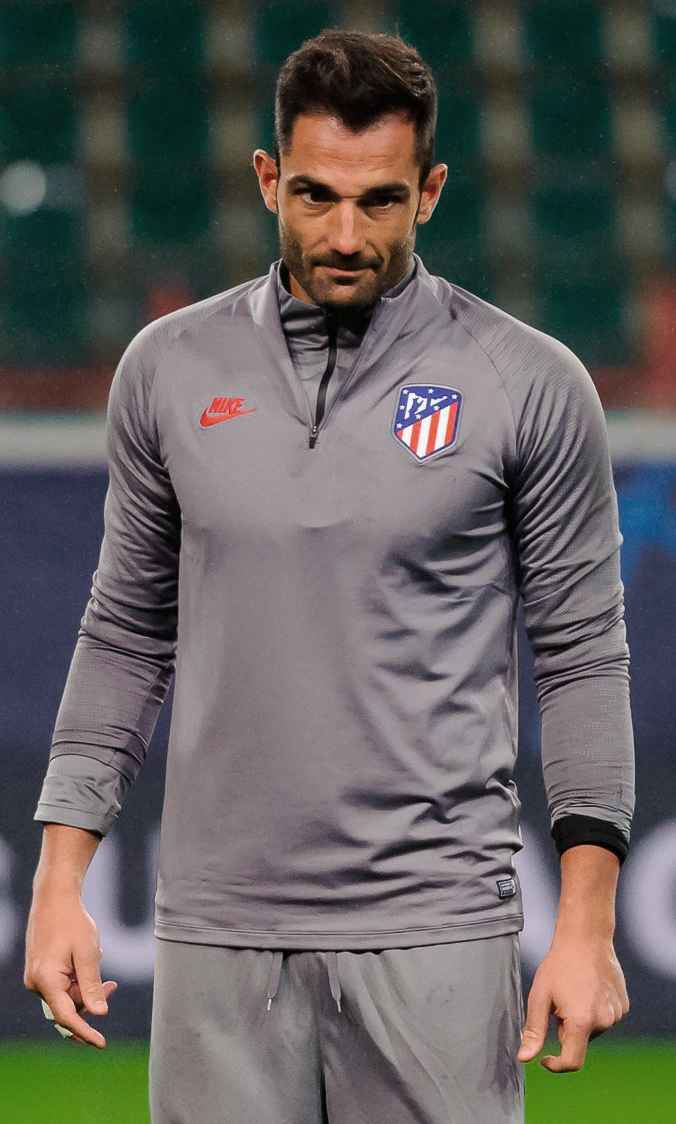
อันโตนิโอ อาดัน

| name = อันโตนิโอ อาดัน
| image = Antonio Adán.jpg
| caption = อาดันขณะเล่นให้กับอัตเลติโกเดมาดริดเมื่อ ค.ศ. 2019
| fullname = อันโตนิโอ อาดัน การ์ริโด
| birth_place = มาดริด ประเทศสเปน
| height = 1.90 เมตร
| position = ผู้รักษาประตู
| currentclub = สปอร์ติงลิสบอน
| clubnumber = 1
| youthyears1 = 1997–2004 | youthclubs1 = Real Madrid CF (youth)|เรอัลมาดริด
| years1 = 2004–2006 | clubs1 = เรอัลมาดริด เซ | caps1 = 51 | goals1 = 0
| years2 = 2006–2010 | clubs2 = สโมสรฟุตบอลเรอัลมาดริดกัสติยา|เรอัลมาดริด เบ | caps2 = 84 | goals2 = 0
| years3 = 2010–2013 | clubs3 = สโมสรฟุตบอลเรอัลมาดริด|เรอัลมาดริด | caps3 = 7 | goals3 = 0
| years4 = 2013–2014 | clubs4 = คัลยารีกัลโช|คัลยารี | caps4 = 2 | goals4 = 0
| years5 = 2014–2018 | clubs5 = เรอัลเบติส|เบติส | caps5 = 160 | goals5 = 0
| years6 = 2018–2020 | clubs6 = อัตเลติโกมาดริด | caps6 = 2 | goals6 = 0
| years7 = 2020– | clubs7 = สปอร์ติงลิสบอน | caps7 = 74 | goals7 = 0
| totalcaps = | totalgoals =
| nationalyears1 = 2002 | nationalteam1 = Spain national under-16 football team|สเปน อายุไม่เกิน 16 ปี | nationalcaps1 = 5 | nationalgoals1 = 0
| nationalyears2 = 2002–2005 | nationalteam2 = Spain national under-17 football team|สเปน อายุไม่เกิน 17 ปี | nationalcaps2 = 19 | nationalgoals2 = 0
| nationalyears3 = 2006 | nationalteam3 = Spain national under-19 football team|สเปน อายุไม่เกิน 19 ปี | nationalcaps3 = 8 | nationalgoals3 = 0
| nationalyears4 = 2007 | nationalteam4 = Spain national under-20 football team|สเปน อายุไม่เกิน 20 ปี | nationalcaps4 = 6 | nationalgoals4 = 0
| nationalyears5 = 2007 | nationalteam5 = Spain national under-21 football team|สเปน อายุไม่เกิน 21 ปี | nationalcaps5 = 1 | nationalgoals5 = 0
อันโตนิโอ อาดัน การ์ริโด (; เกิด 13 พฤษภาคม ค.ศ. 1987) เป็นนักฟุตบอลชาวสเปน ปัจจุบันเล่นในตำแหน่งผู้รักษาประตูให้กับสโมสรสปอร์ติงลิสบอน
==อาชีพนักฟุตบอล==
อาดันเข้าร่วมสโมสรฟุตบอลเรอัลมาดริดในตำแหน่งผู้รักษาประตูมือหนึ่ง ตั้งแต่ทีมสำรองชุดเซของเรอัลมาดริดในฤดูกาล 2004-2005 ลงเล่นทั้งหมด 36 นัด อาดันลงเล่นในลาลิกานัดแรกเมื่อวันที่ 13 กุมภาพันธ์ 2011 จากการเปลี่ยนตัวลงไปแทนที่อิเกร์ กาซิยัส ในครึ่งหลังของนัดที่เอาชนะอัสปัญญ็อล 1–0 และได้ลงเล่นเป็นตัวจริงอีกครั้งในนัดถัดมา โดยที่เรอัลมาดริดเปิดบ้านรับการมาเยือนของเลบันเต และอาดันสามารถเก็บคลีนชีตได้ในนัดนี้ เมื่อเรอัลมาดริดสามารถเอาชนะได้ 2–0
==อ้างอิง==
==แหล่งข้อมูลอื่น==
*
*
*
หมวดหมู่:นักฟุตบอลชาวสเปน
หมวดหมู่:ผู้เล่นสโมสรฟุตบอลเรอัลมาดริด
หมวดหมู่:ผู้เล่นในลาลิกา
หมวดหมู่:นักกีฬาจากมาดริด
หมวดหมู่:ผู้รักษาประตูฟุตบอล